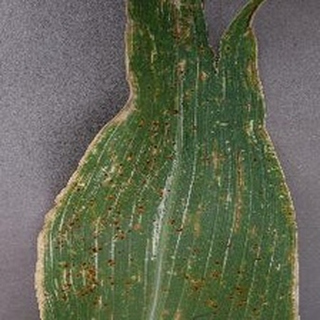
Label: corn_gray_leaf_spot